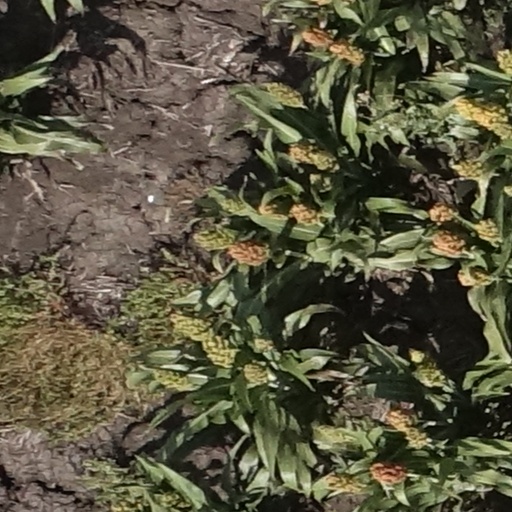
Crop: sorghum